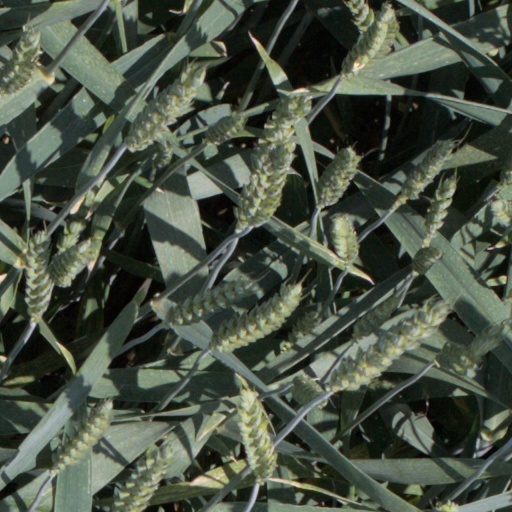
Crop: wheat